Dungan people

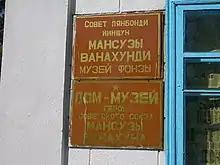
Vanakhun's museum

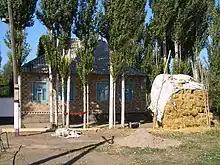
In Milyanfan village, Chüy Region of Kyrgyzstan

During World War II, some Dungans served in the Red Army, one of them who was (Cyrillic Dungan: мансуза ванахун) a Dungan war "hero" who led a "mortar battery".